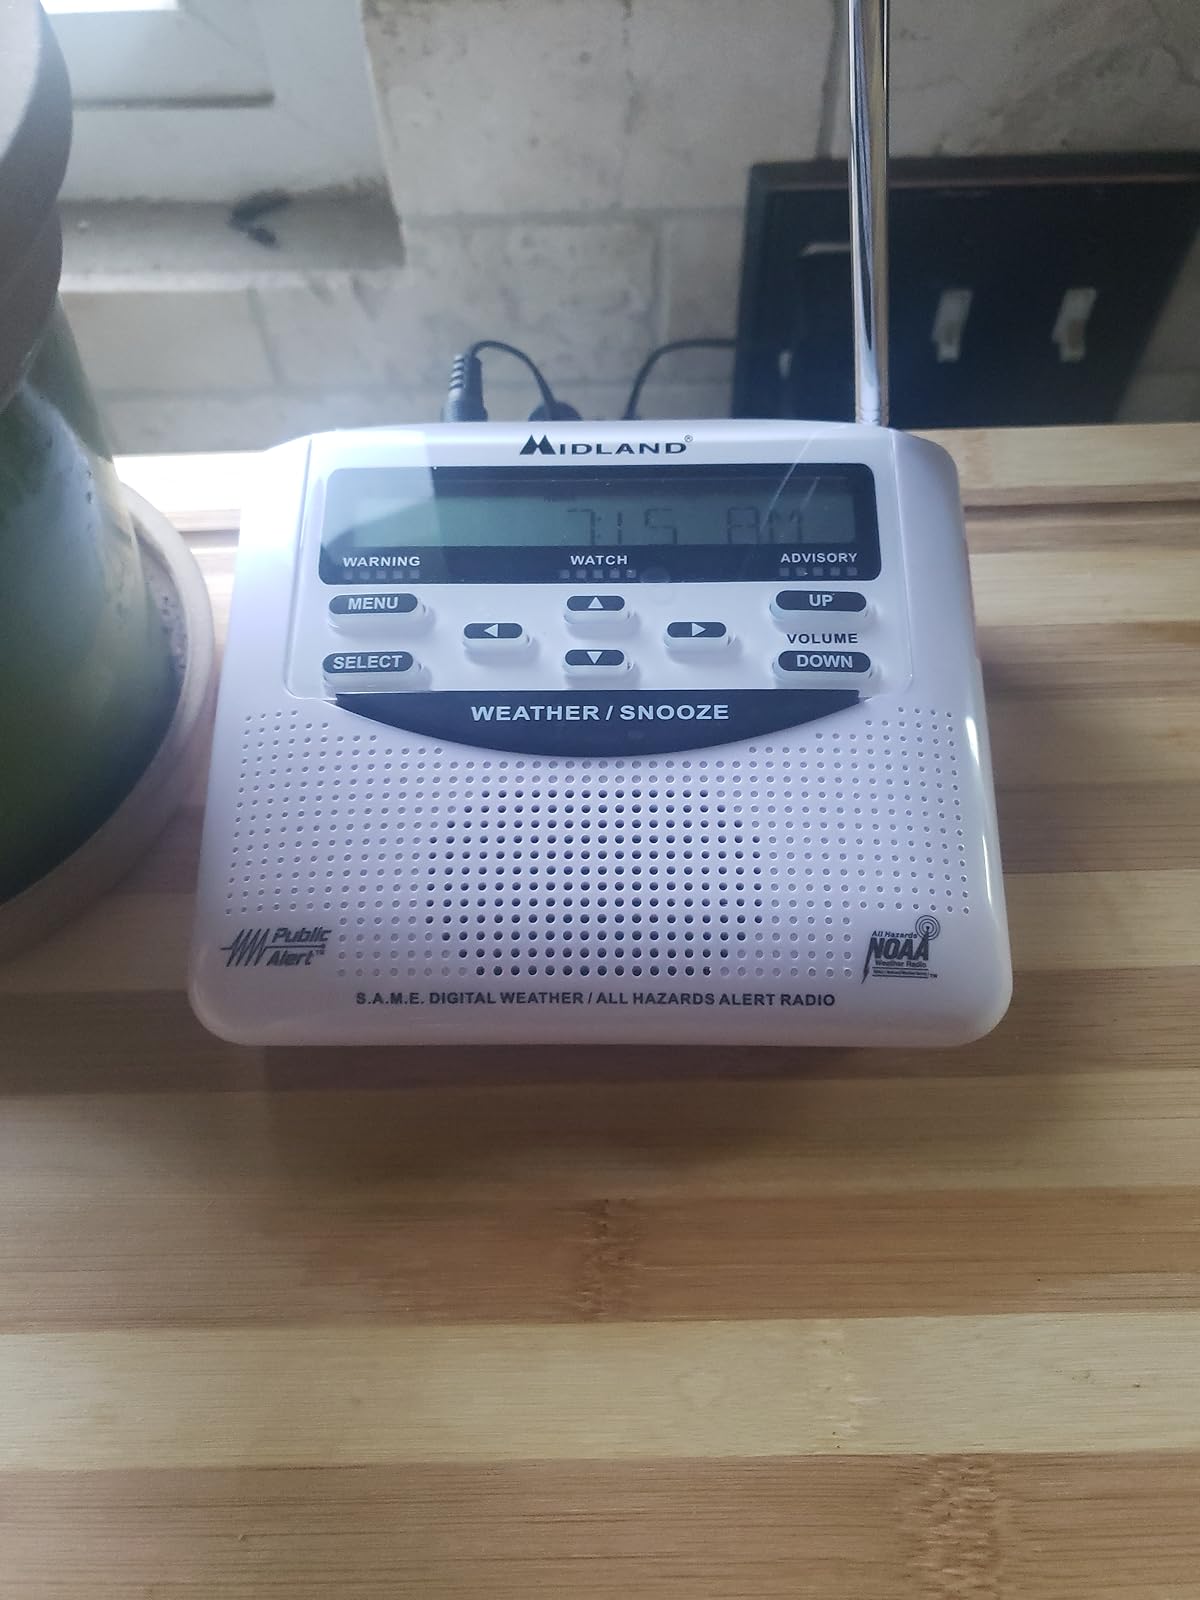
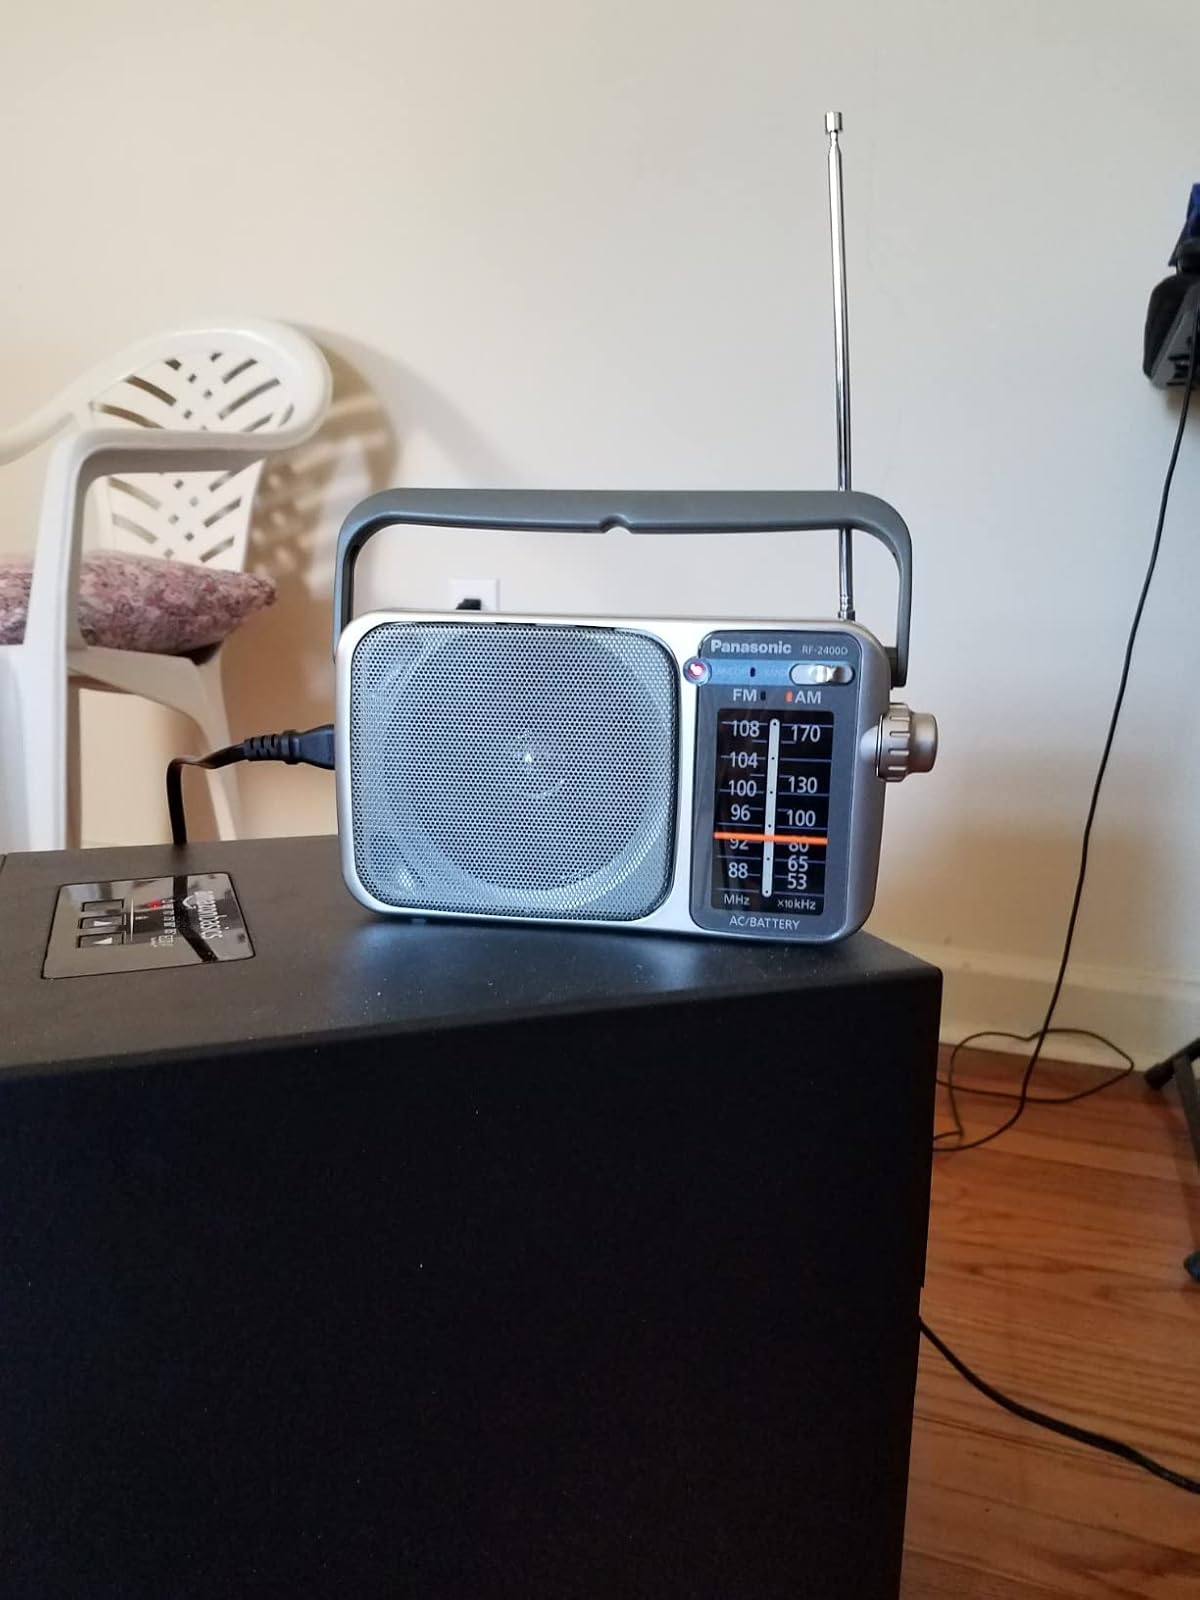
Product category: radio
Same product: no